Charles I of England

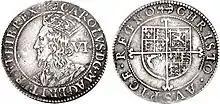
Sixpence of Charles I, inscribed: "CAROLUS D(EI) G(RATIA) MAG(NAE) BRIT(ANNIAE) FR(ANCIAE) ET HIB(ERNIAE) REX" ("Charles, by the grace of God, King of Great Britain, of France and of Ireland")

In January 1629, Charles opened the second session of the English Parliament, which had been prorogued in June 1628, with a moderate speech on the tonnage and poundage issue. Members of the House of Commons began to voice opposition to Charles's policies in light of the case of John Rolle, a Member of Parliament whose goods had been confiscated for failing to pay tonnage and poundage. Many MPs viewed the imposition of the tax as a breach of the Petition of Right. When Charles ordered a parliamentary adjournment on 2 March, members held the Speaker, Sir John Finch, down in his chair so that the session could be prolonged long enough for resolutions against Catholicism, Arminianism, and tonnage and poundage to be read out and acclaimed by the chamber. This was too much for Charles, who dissolved Parliament and had nine parliamentary leaders, including Sir John Eliot, imprisoned over the matter, thereby turning the men into martyrs and giving popular cause to their protest.